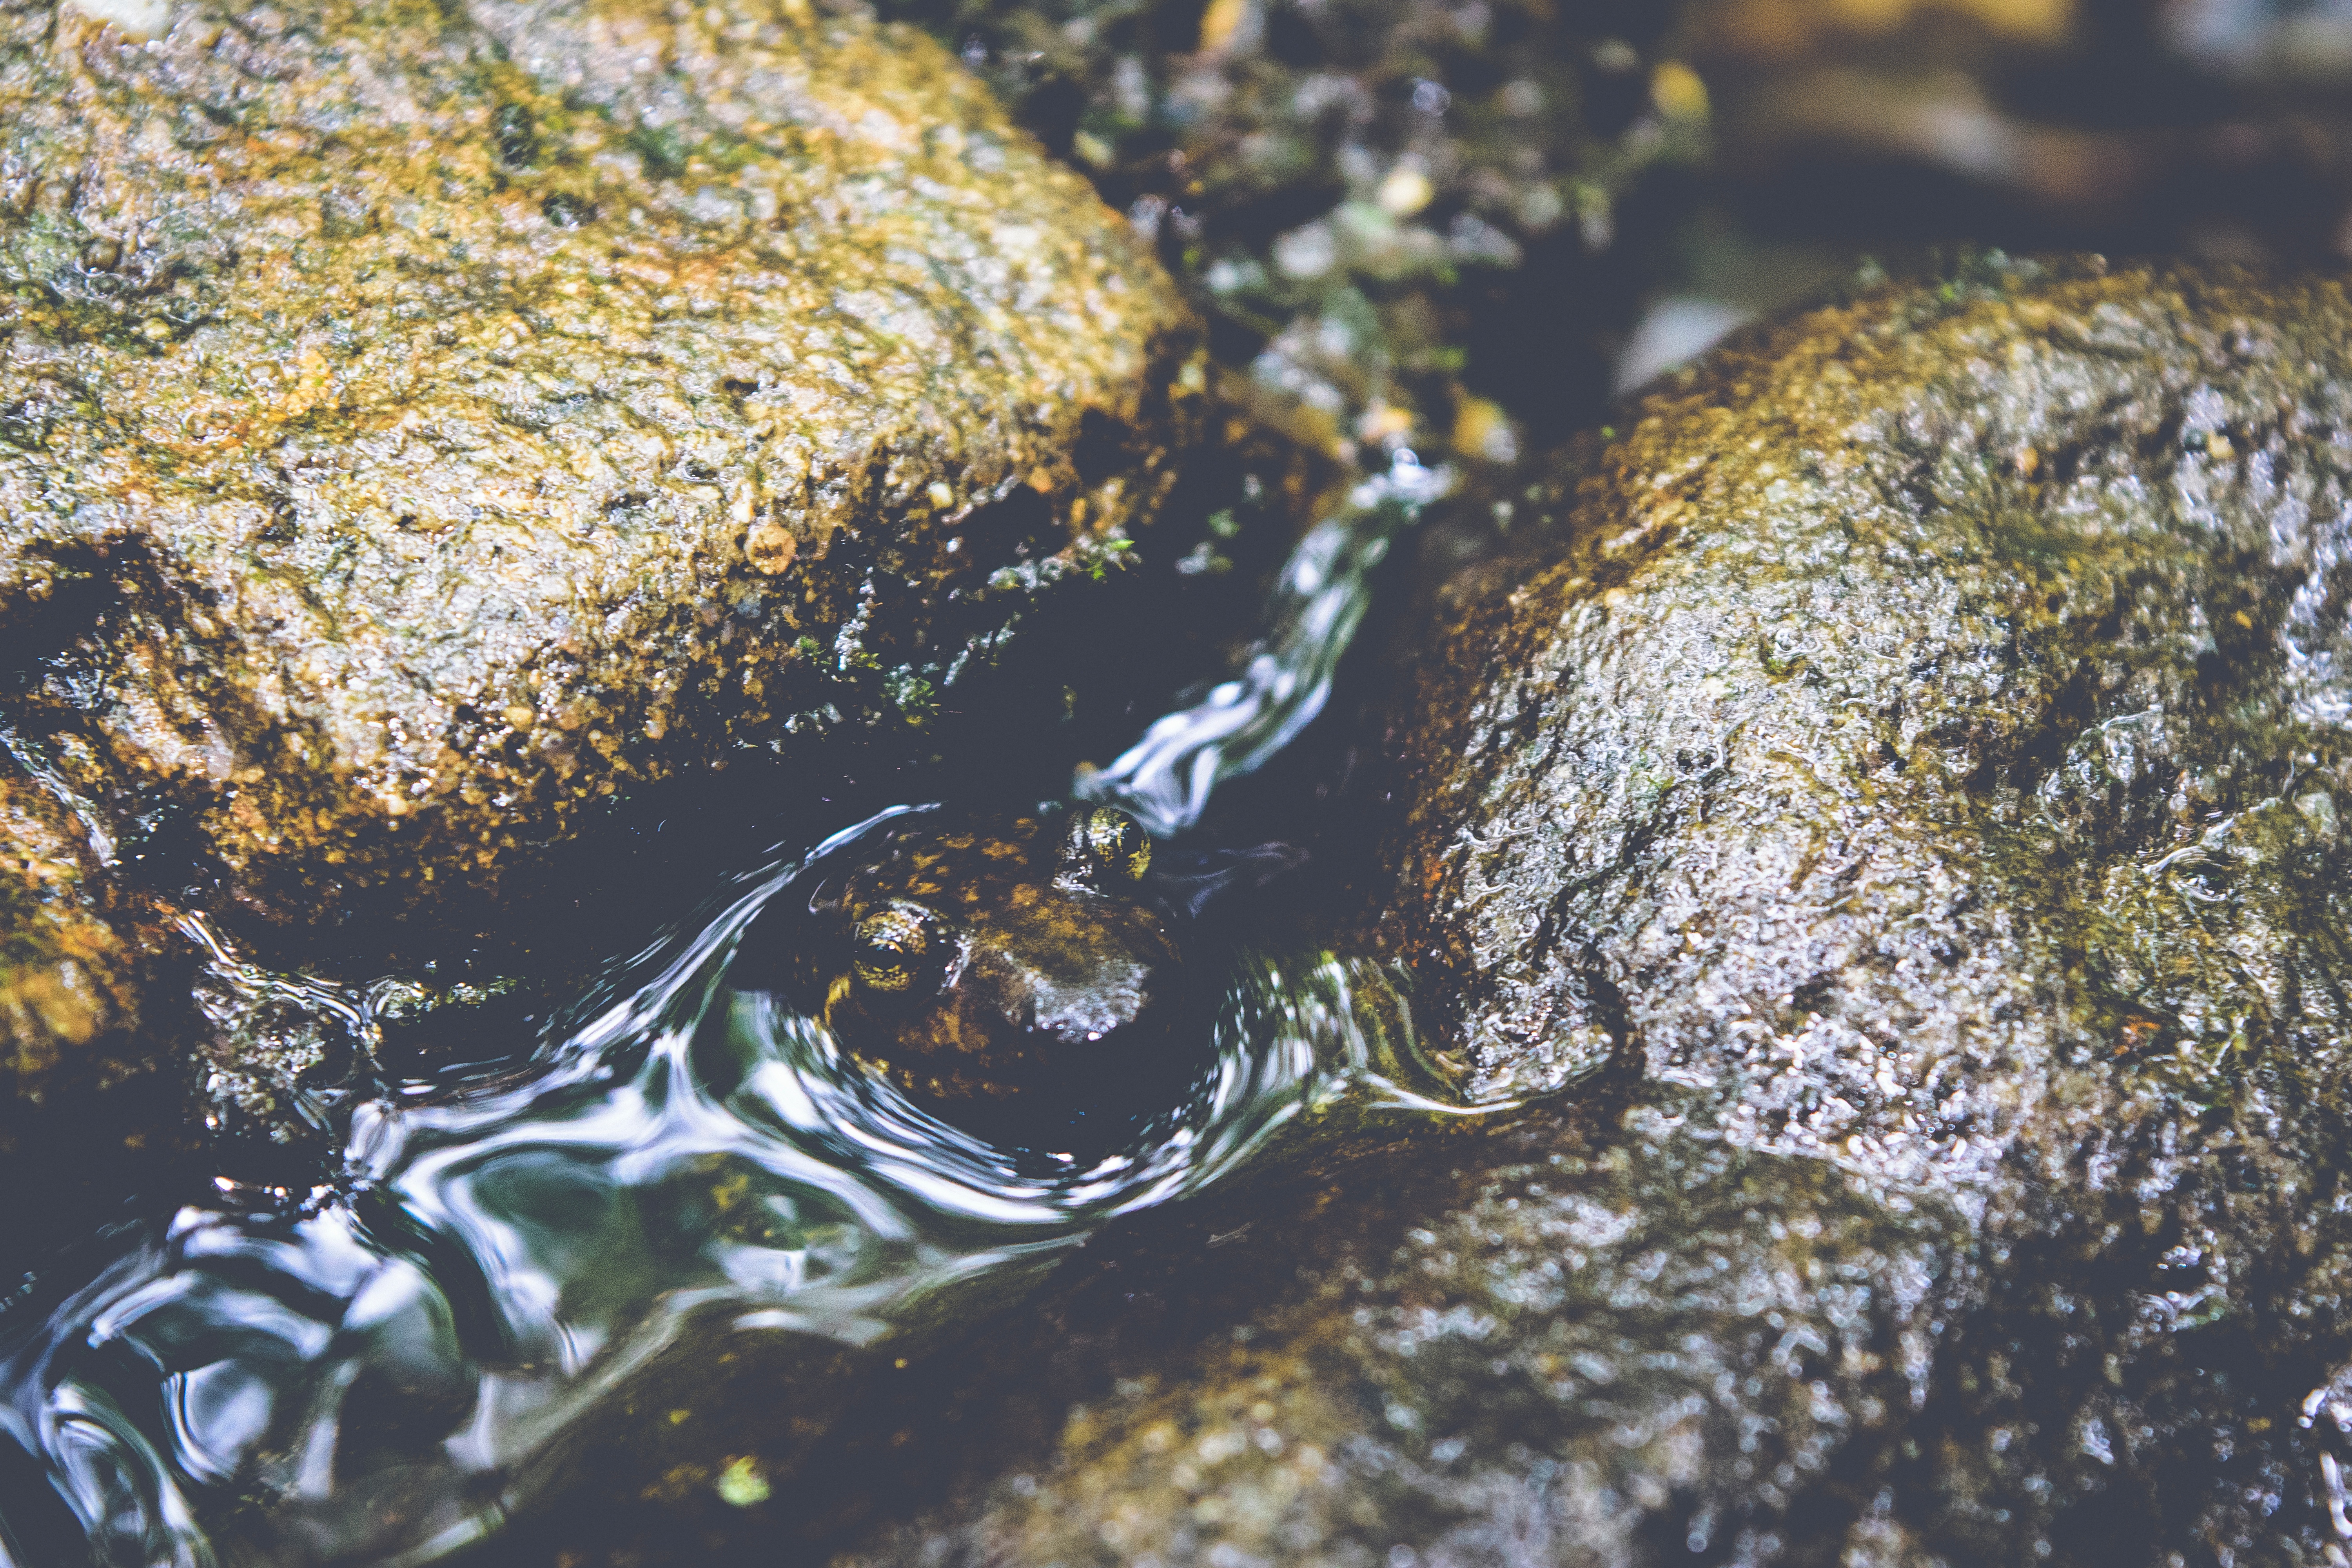
water, nature, rock, leaf, wildlife, stream, seaweed, amphibian, fauna, algae, macro photography, marine biology